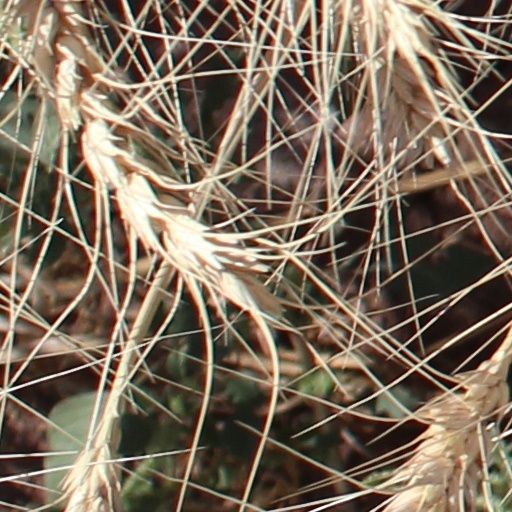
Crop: wheat